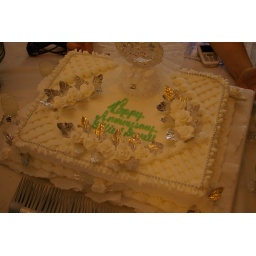
White cake with white buttercream made by Jo's Party House